2016 Copa Libertadores finals

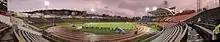
Estadio Olímpico Atahualpa in Quito, Ecuador, hosted the first leg.

Miguel Borja got the only goal of the game in the 8th minute with a low right foot shot from twelve yards out after Macnelly Torres's chip into the box came back to him off the post.